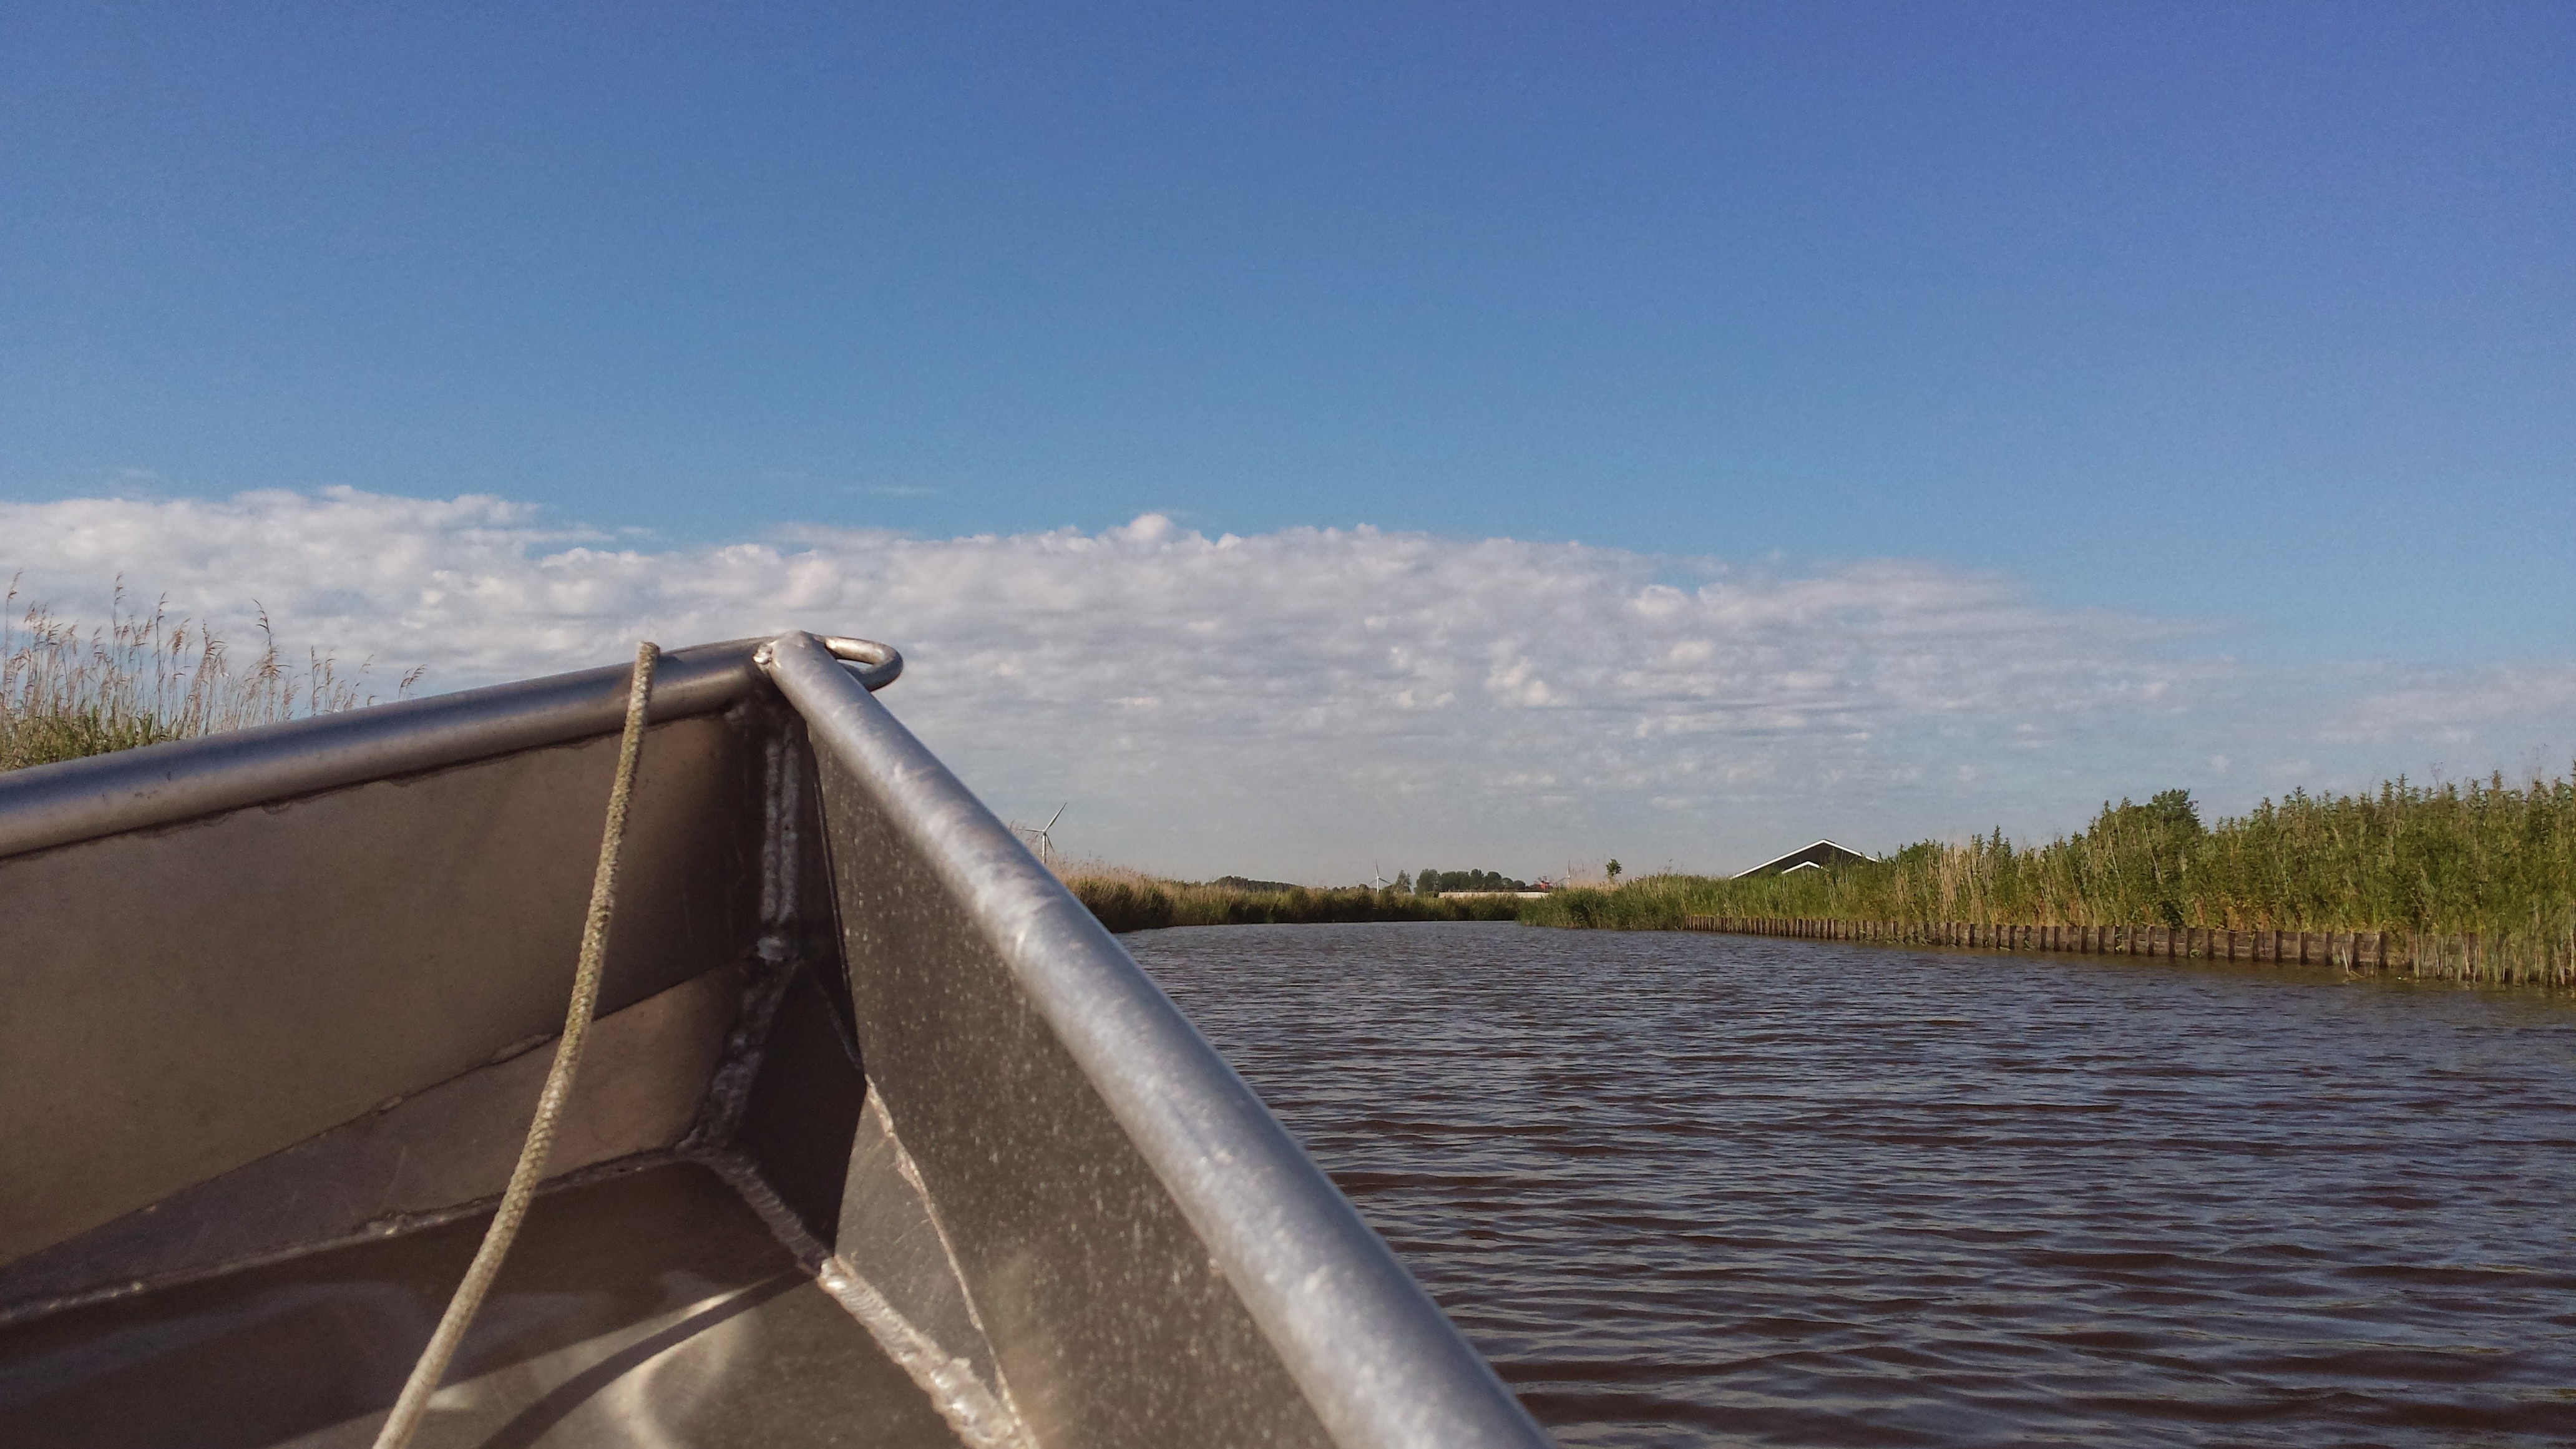
sea, water, boat, air, lake, river, spring, vehicle, reservoir, waterway, blue sky, boating, loch, natural water, friesland, frysl n